Levan Kobiashvili

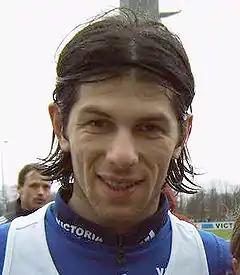
Kobiashvili with Schalke 04 in 2005

Levan Kobiashvili (born 10 July 1977) is a Georgian former professional footballer and the current president of the Georgian Football Federation and a member of Parliament of Georgia.